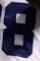
Number: 8